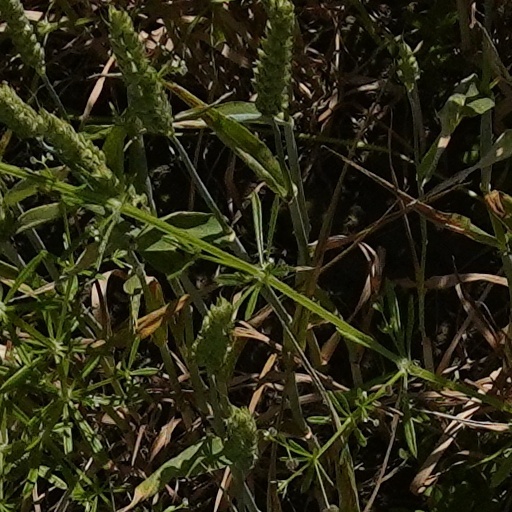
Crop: wheat